Tim Southam

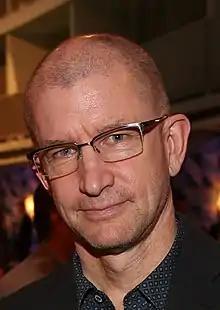
Southam at the CFC in L.A.

His 1994 dance film "Satie and Suzanne", which he also wrote, evokes Erik Satie's relationship with the painter Suzanne Valadon. The programme was nominated for a Grammy for best long-form video in 1997. His 1997 feature documentary, "Drowning in Dreams", which tracks several men's obsession with a shipwreck lying at the bottom of Lake Superior, was screened at the 1997 Toronto International Film Festival and was nominated for a Genie Award. In 1998 Southam directed the CBC/ SRC film "L'histoire de l'oie", known in English as "The Tale of Teeka", which was adapted by Michel Marc Bouchard from his celebrated play of the same name, winning among other awards several Prix Gémeaux and The Banff Rockie.